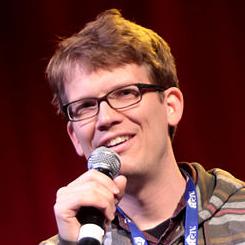
Age: 33